Ajatashatru

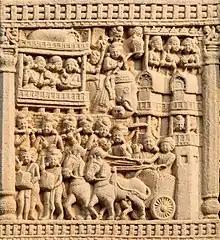
Royal procession leaving Rajagriha, possibly depicting Ajatashatru, from Sanchi

Ajatashatru, also known as "Kunika", was the son of Bimbisara. The ancient inscription in Government Museum, Mathura refers to him as "vaidehi putra Ajatashatru Kunika" "Ajatashatru Kunika, the son of Vaidehi." The story of Ajatashatru is found in the "Tripiṭaka" of Buddhism and Jain Agamas. The account of Ajatashatru's birth is more or less similar in both the traditions. According to Jainism, Ajatashatru was born to King Bimbisara and Queen Chellana; Buddhist tradition records Ajatashatru being born to Bimbisara and Kosala Devi. It is worthwhile to note that both the queens were called "Vaidehi" in both traditions.